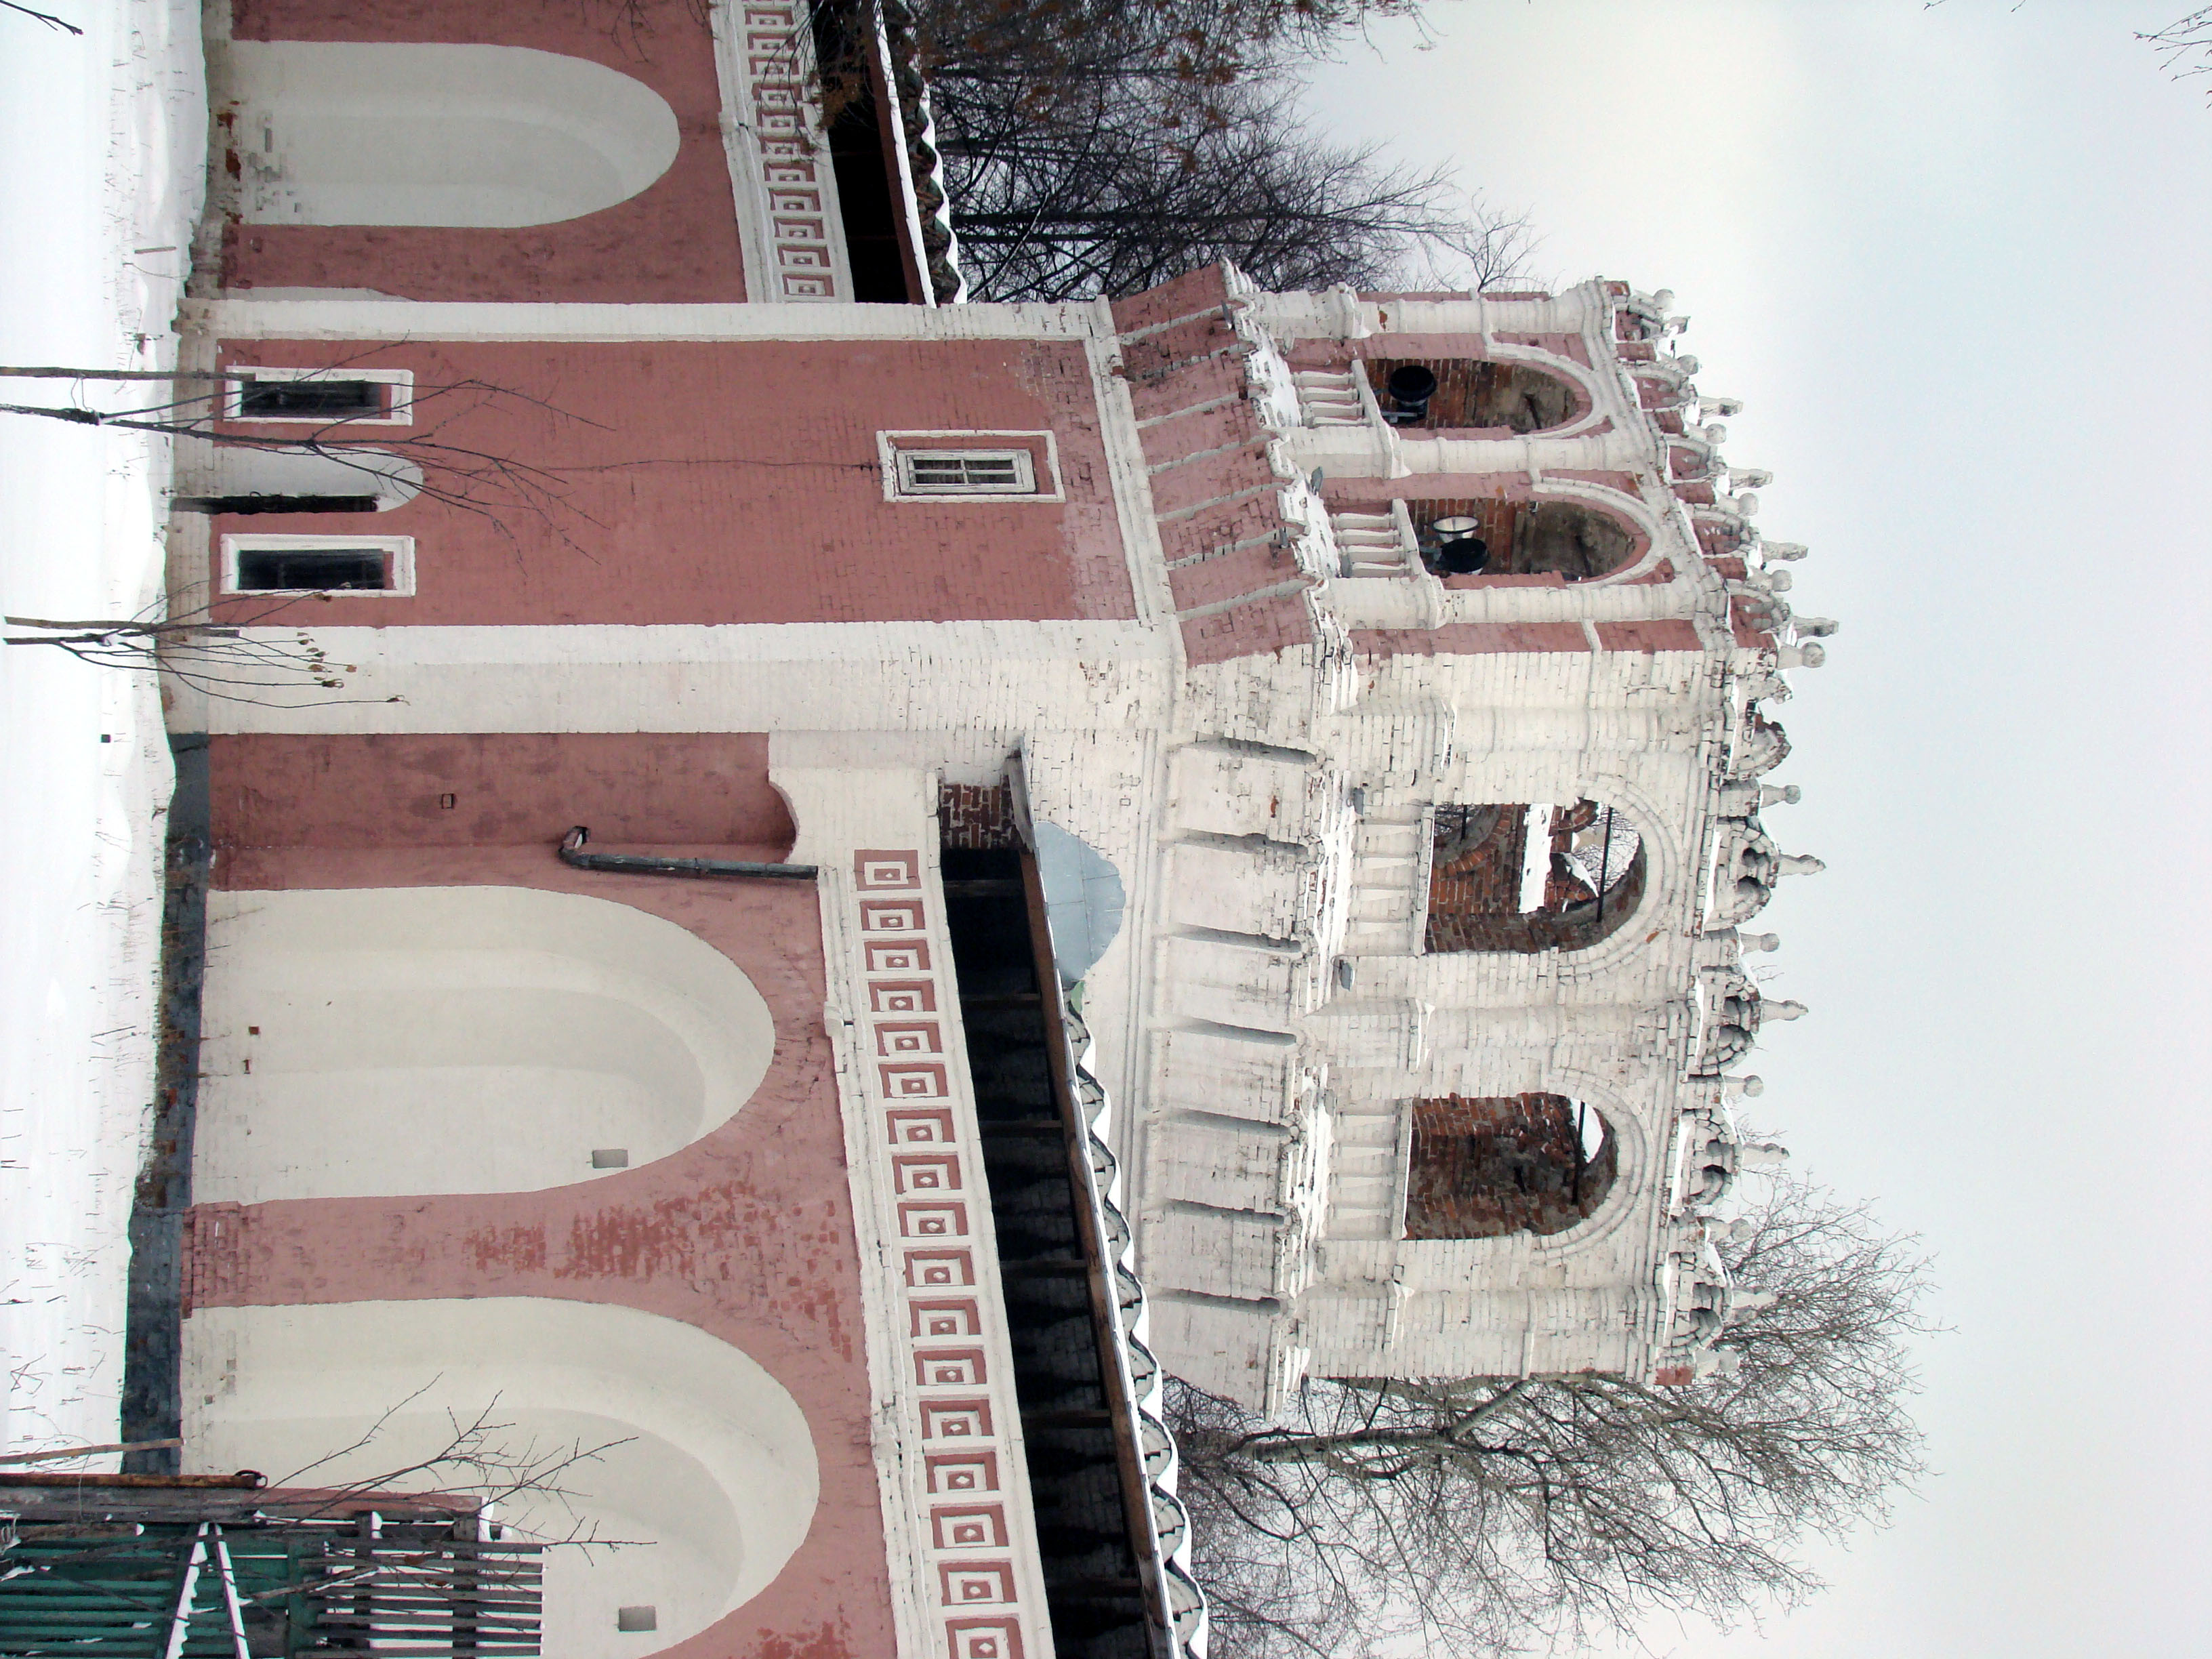
snow, winter, architecture, town, building, arch, facade, church, cool image, monastery, synagogue, sony, moscow, russia, moskau, dsc, h9, dsch9, donskoymonastery, donmonastery, ancient history